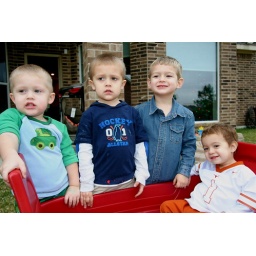
Vince, Nate, Gabriel and Alex and a red wagon behind our house in Cypress TX